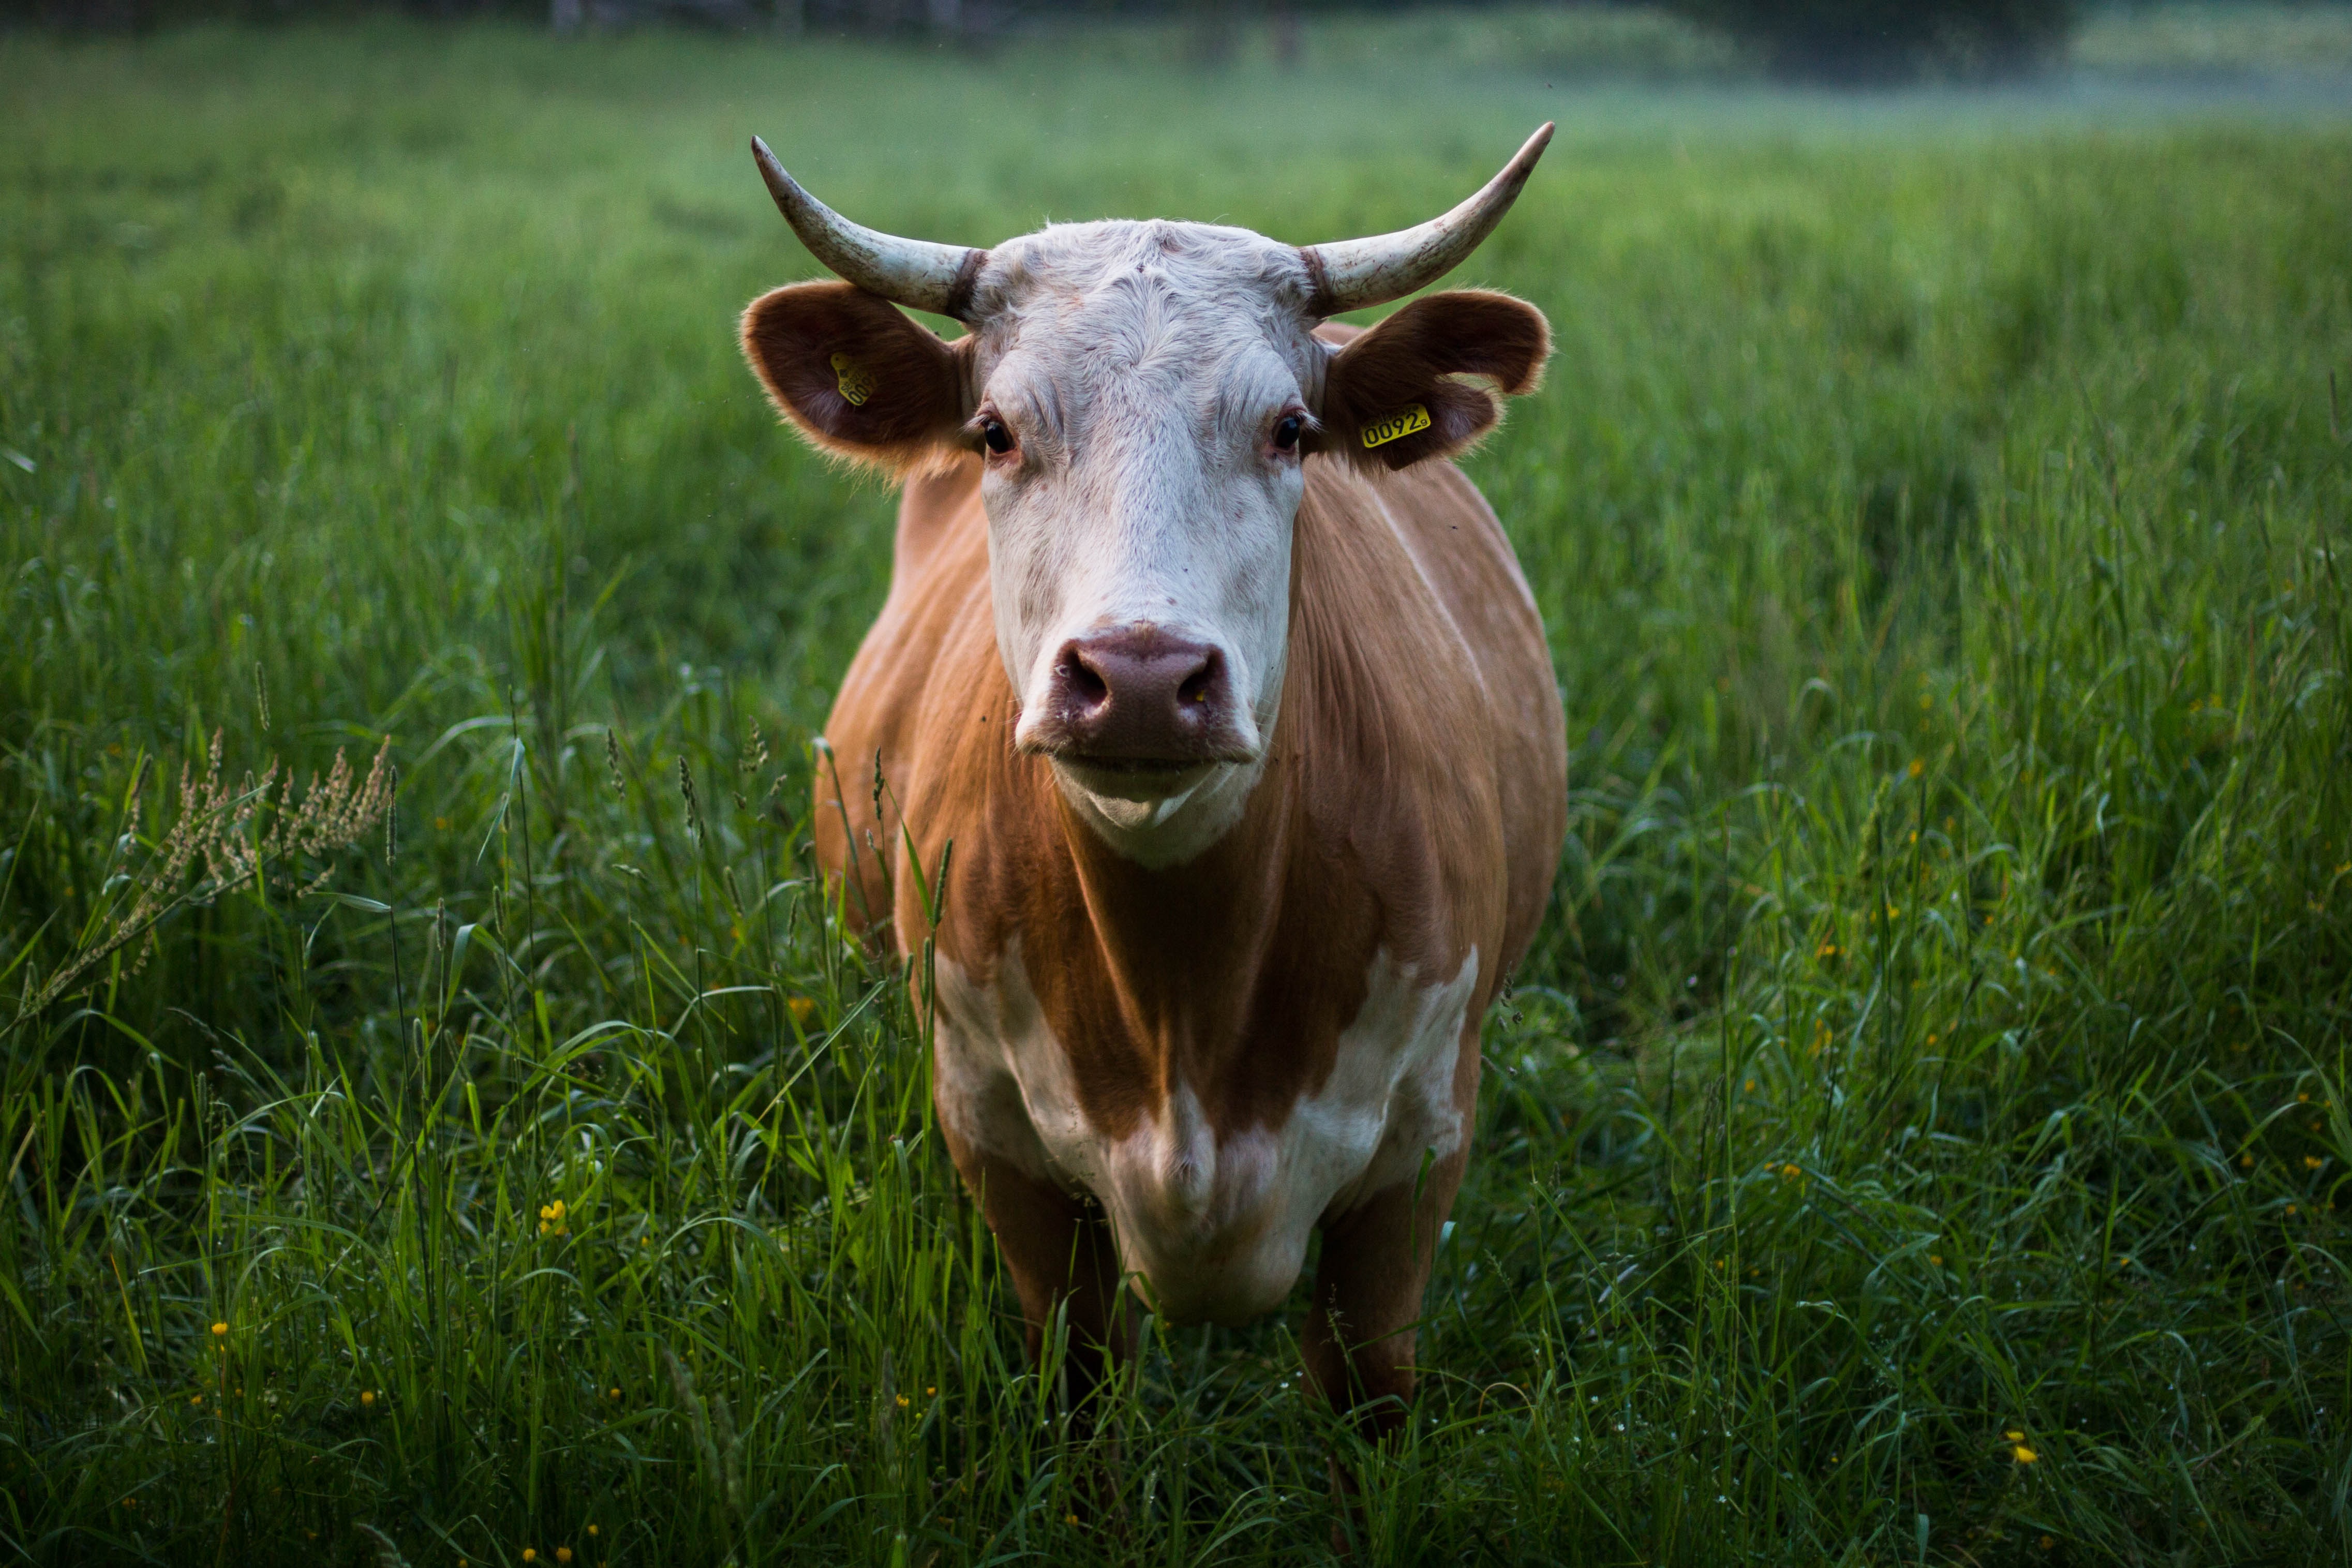
nature, grass, field, farm, meadow, prairie, flower, animal, wildlife, horn, cow, cattle, pasture, grazing, mammal, fauna, close up, bull, grassland, vertebrate, habitat, ox, rural area, dairy cow, animal photography, cattle like mammal, cow goat family, texas longhorn